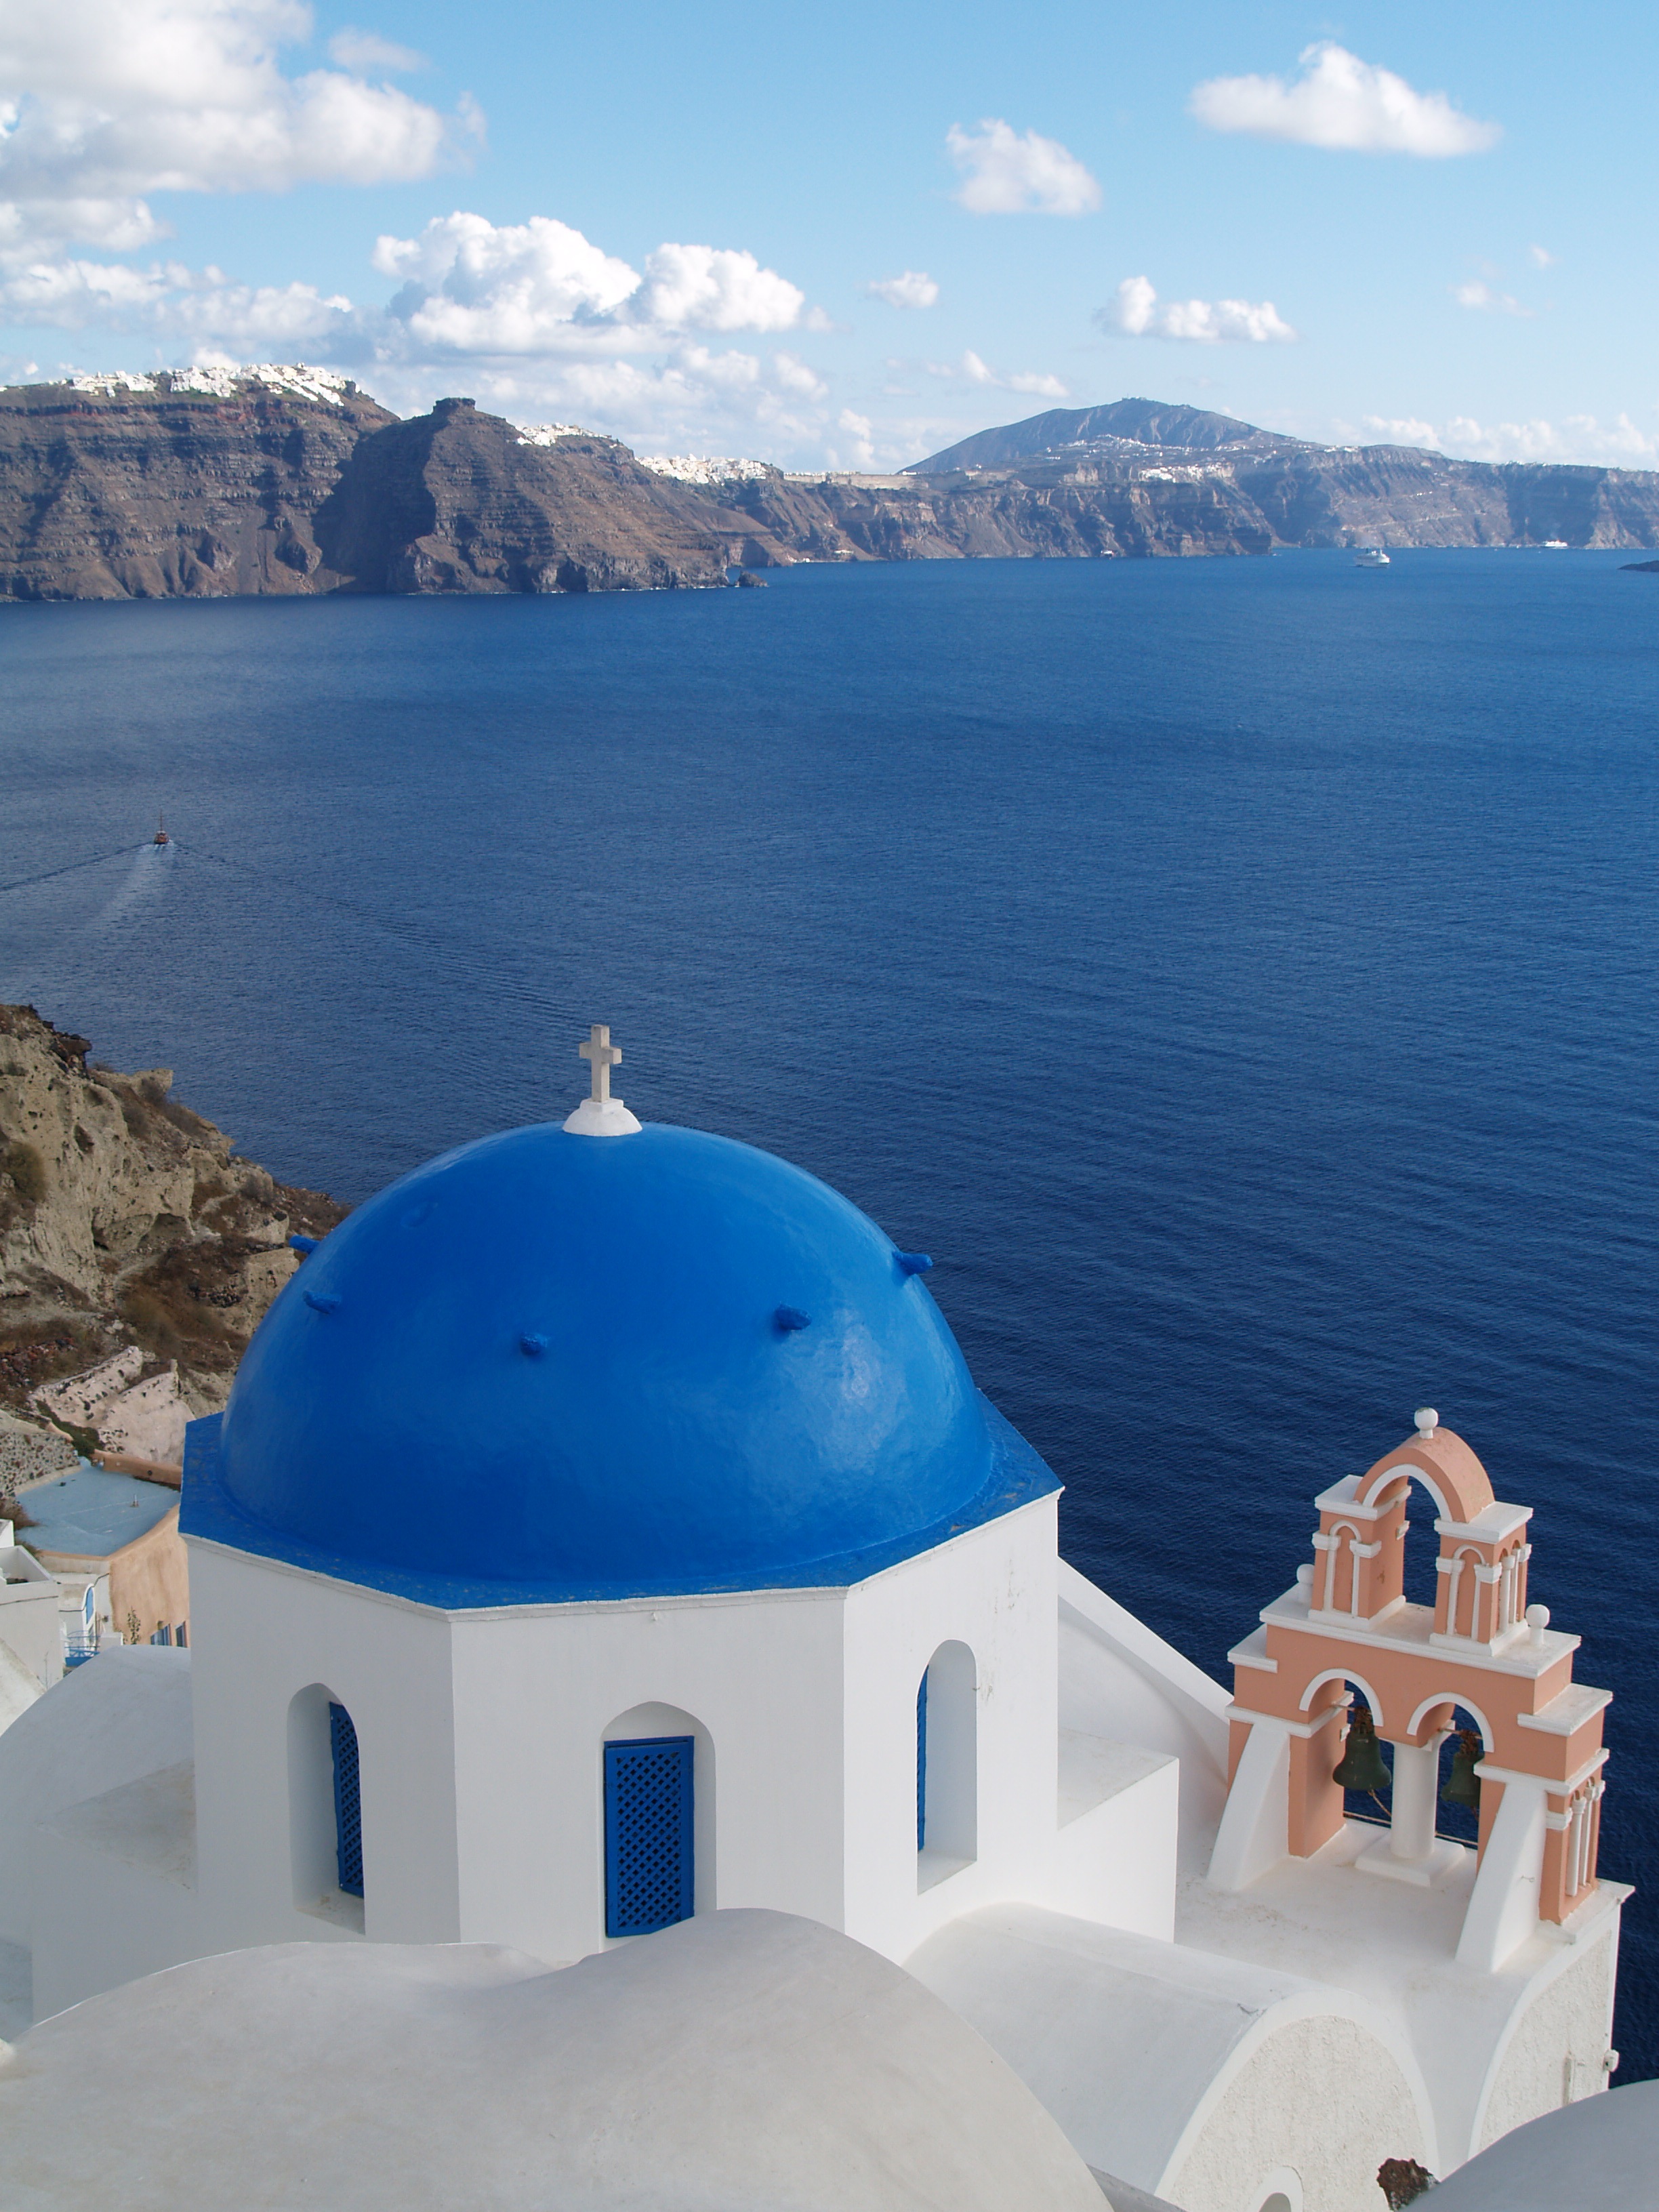
sea, ocean, snow, vacation, blue, arctic, cross, santorini, greece, dome, mediterranean sea